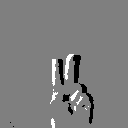
ASL letter: v